Aestheticism

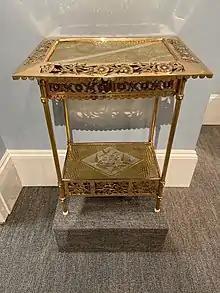
Aesthetic Brass Table by Bradley & Hubbard Company (see A Brass Menagerie, Metalwork of the Aesthetic Movement)

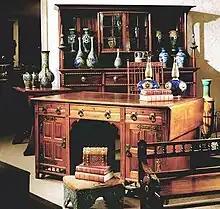
Aesthetic Movement antiques at Florian Papp, New York City

According to Christopher Dresser, the primary element of decorative art is utility. The maxim "art for art's sake," identifying art or beauty as the primary element in other branches of the Aesthetic Movement, especially fine art, cannot apply in this context. That is, decorative art must first have utility, but may also be beautiful. However, according to Michael Shindler, the decorative art branch of the Aesthetic Movement, was less the utilitarian cousin of Aestheticism's main 'pure' branch, and more the very means by which aesthetes exercised their fundamental design strategy. Like contemporary art, Shindler writes that aestheticism was born of "the conundrum of constituting one’s life in relation to an exterior work" and that it "attempted to overcome" this problem "by subsuming artists within their work in the hope of yielding—more than mere objects—lives which could be living artworks." Thus, "beautiful things became the sensuous set pieces of a drama in which artists were not like their forebears a sort of crew of anonymous stagehands, but stars. Consequently, aesthetes made idols of portraits, prayers of poems, altars of writing desks, chapels of dining rooms, and fallen angels of their fellow men."